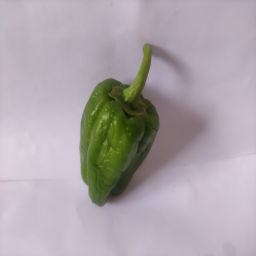
Crop: Bell Pepper
Quality: Ripe